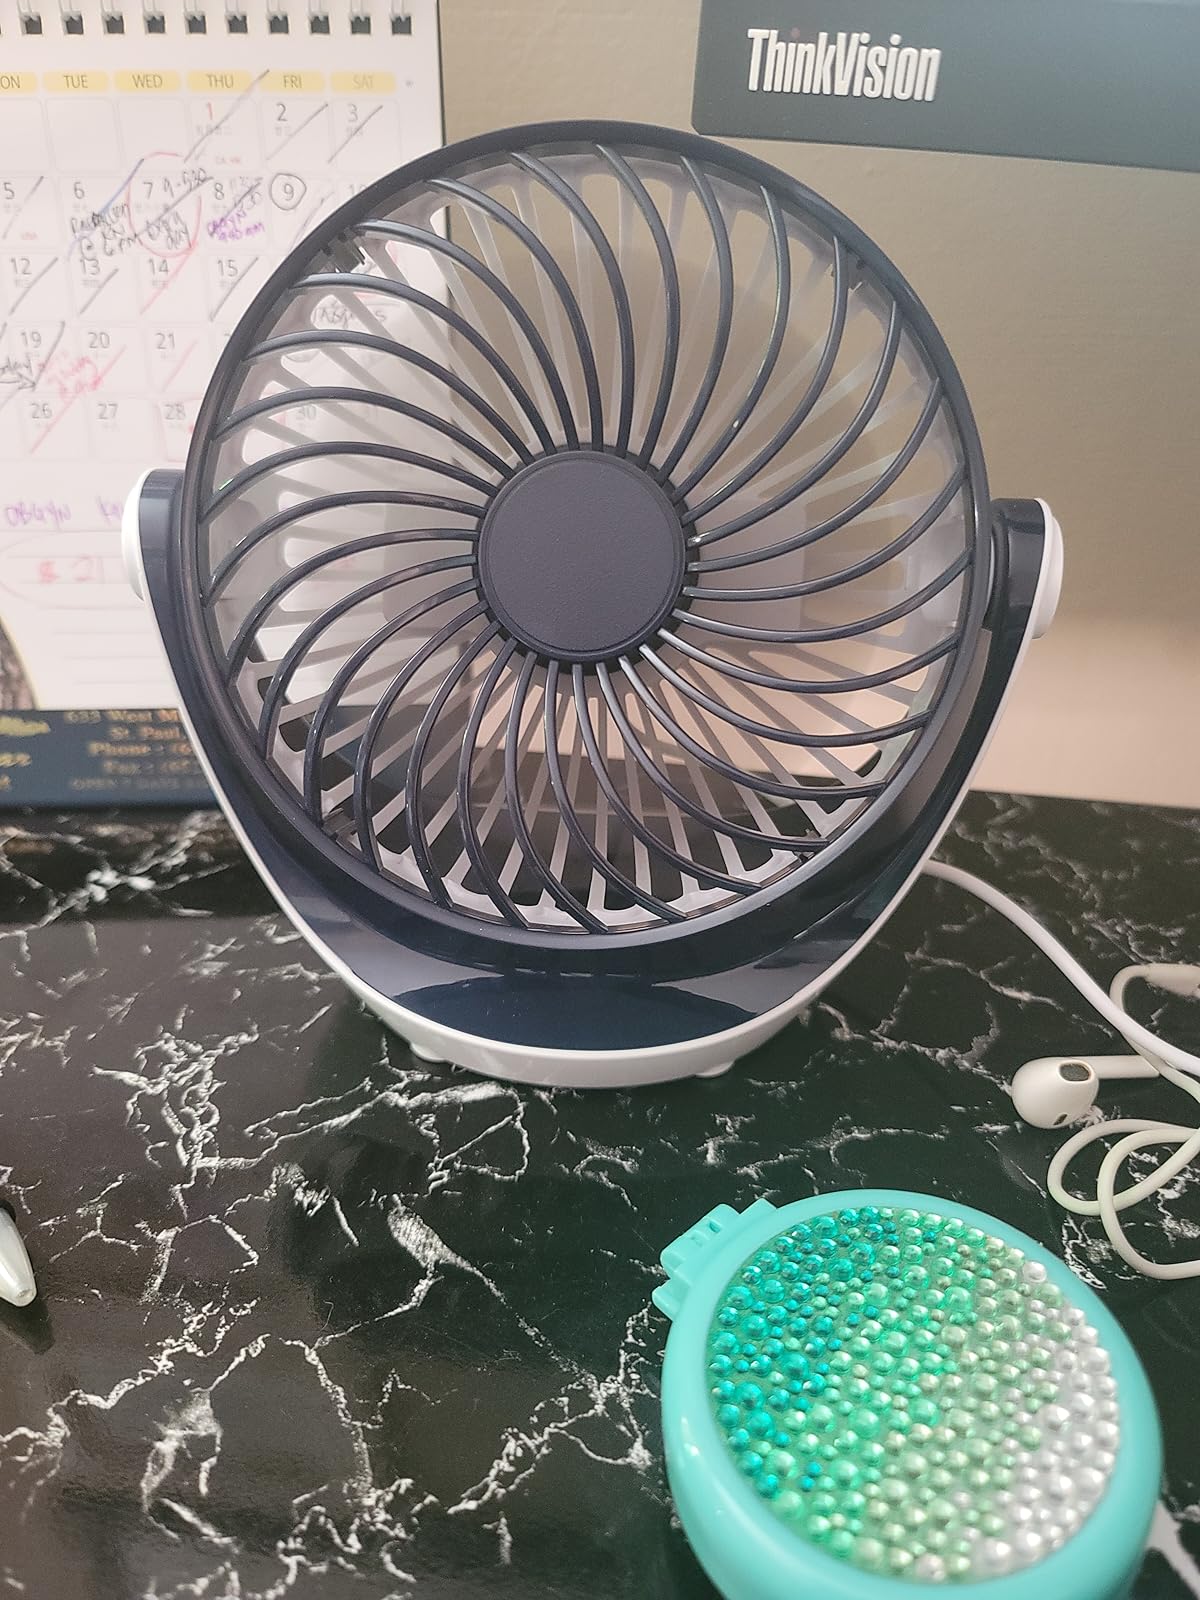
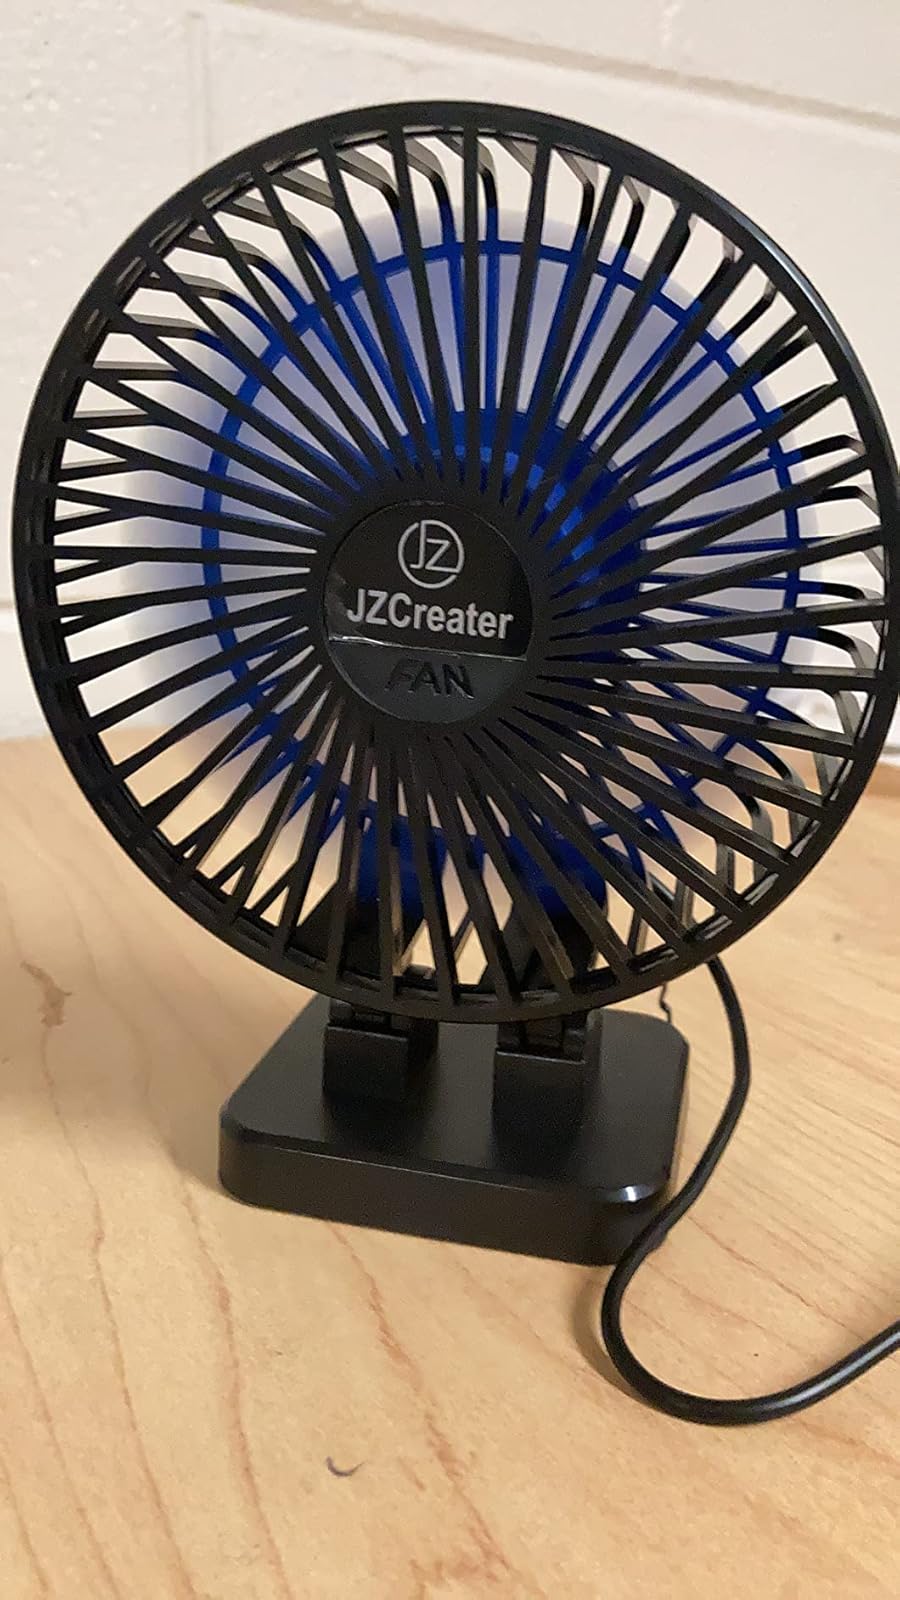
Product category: fan
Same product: no